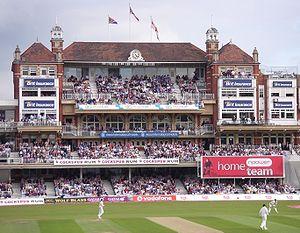
Basil Lewis D'Oliveira, surnommé Dolly, est un joueur de cricket sud-africain devenu international anglais né officiellement le 4 octobre 1931 au Cap en Afrique du Sud et mort le 19 novembre 2011 en Angleterre. Métis du Cap, les règles en vigueur à l'époque en Afrique du Sud interdisent à ce joueur polyvalent, comme à tous les autres joueurs de couleur, de participer aux principales compétitions nationales. Le cricket tel qu'il est pratiqué par ceux qui ne sont pas blancs est à l'époque ignoré par les instances officielles.